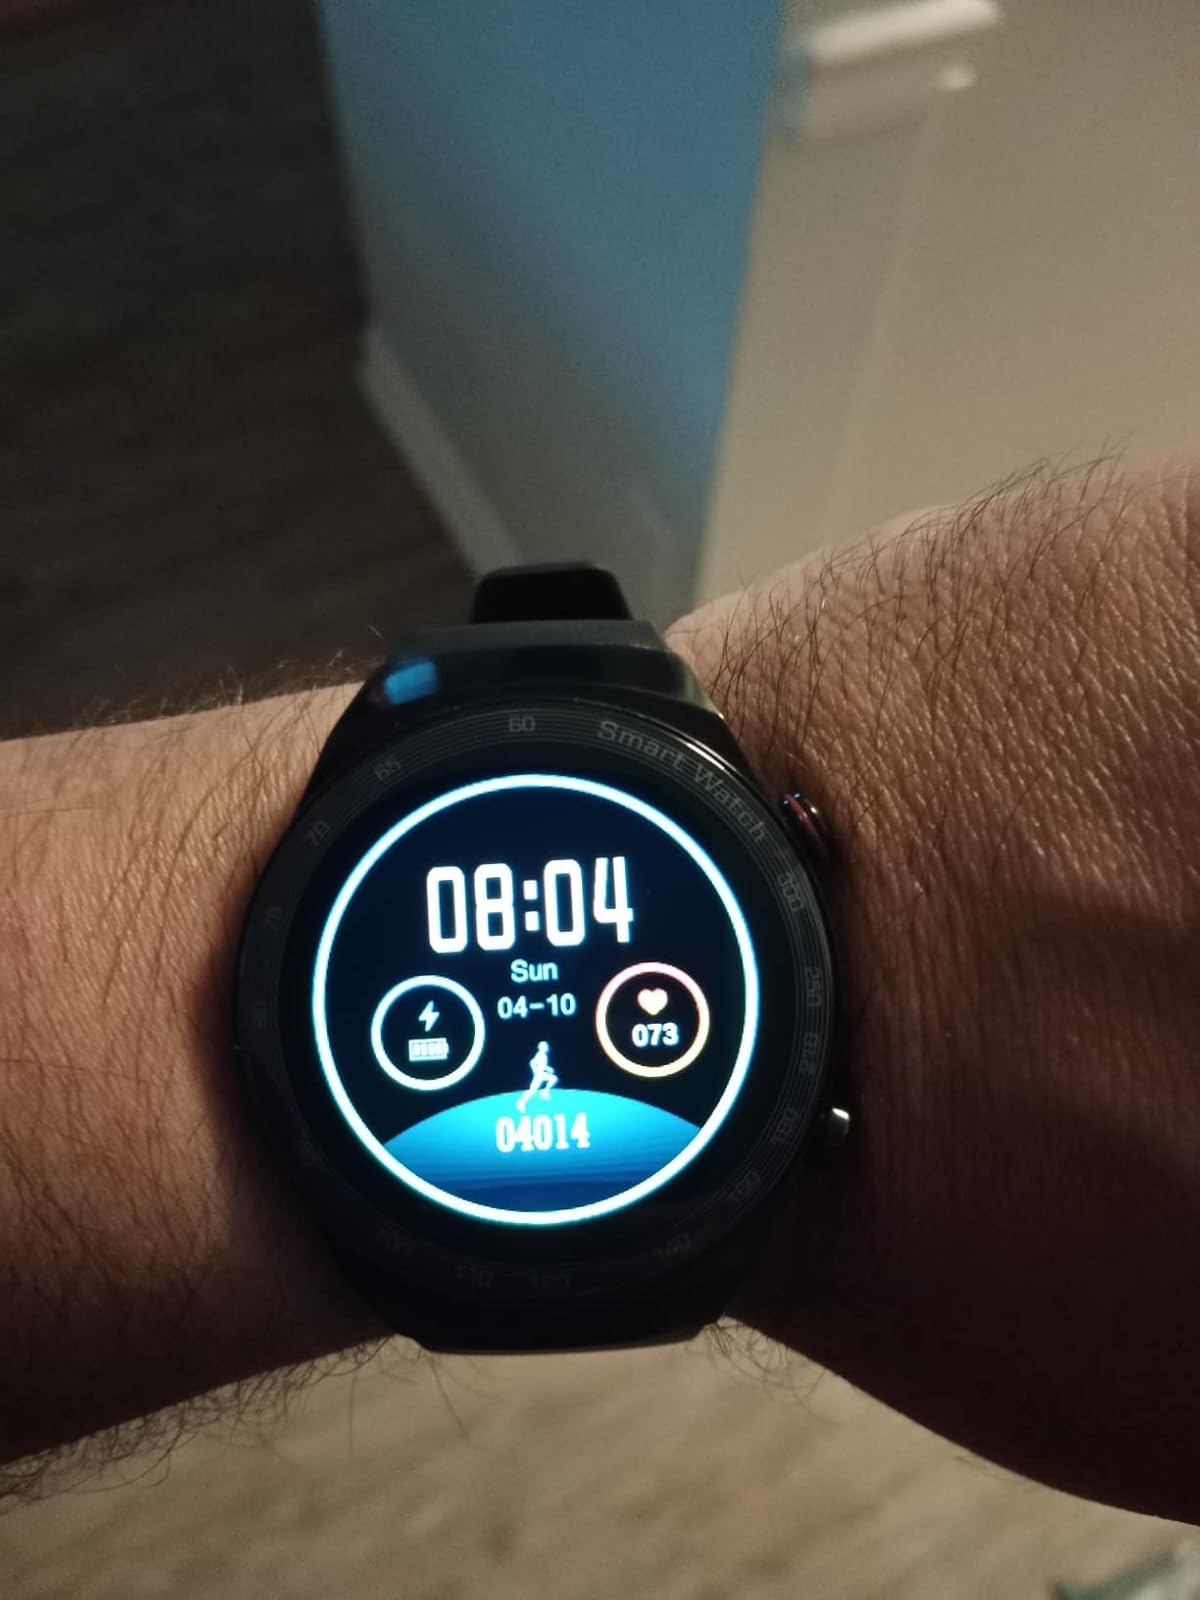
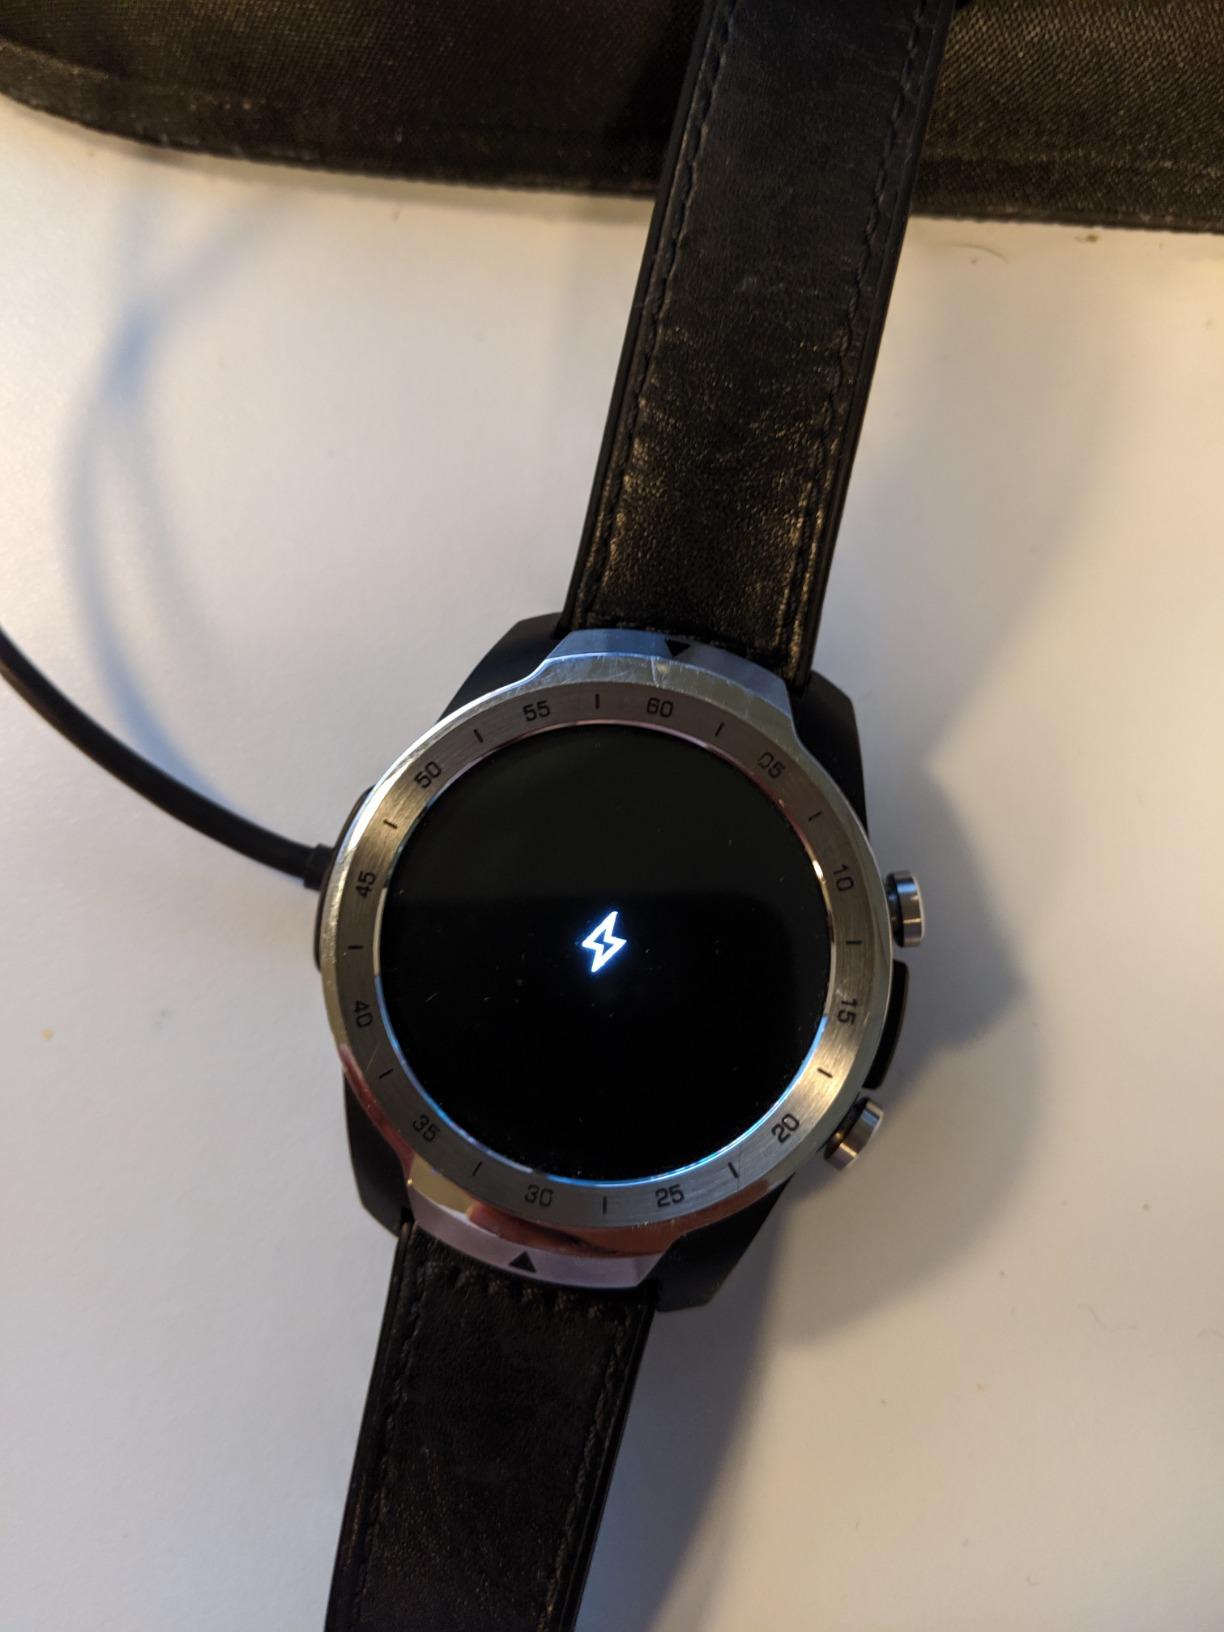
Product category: smartwatch
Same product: no